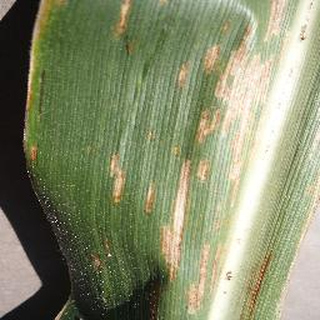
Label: corn_cercospora_leaf_spot